Lala (VC)

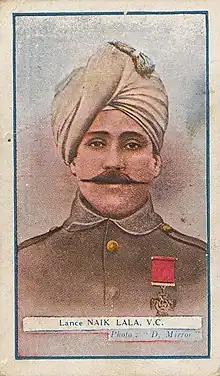
'Lance Naik Lala, V.C.', 1916

Lala Ram VC (20 April 187623 March 1927) was an Indian recipient of the Victoria Cross, the highest and most prestigious award for gallantry in the face of the enemy that can be awarded to British and Commonwealth soldiers.